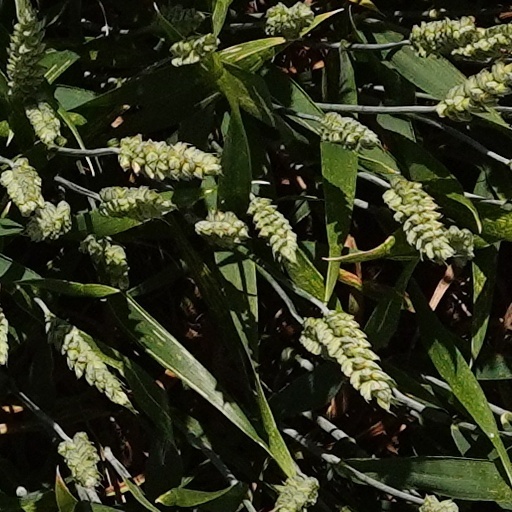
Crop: wheat